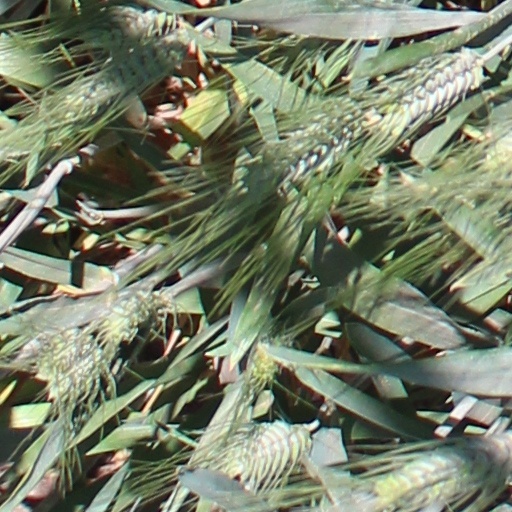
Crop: wheat